Charles Henry Muir

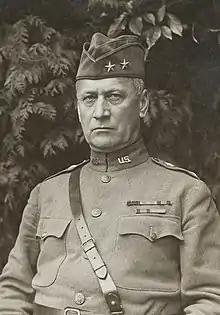

Charles Henry Muir (July 18, 1860 – December 8, 1933) was a United States Army officer. He served from 1885 to 1920, and attained the rank of major general.